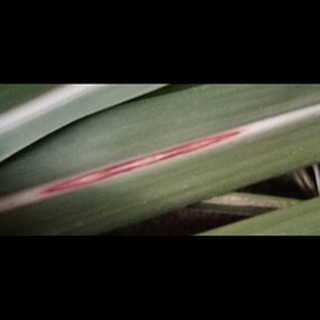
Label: sugarcane_red_rot